Final Battle 2010

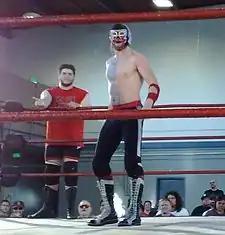
Kevin Steen (left) spent much of 2010 playing mind games with El Generico (right) after their acrimonious split.

Generico and Steen met in their first singles match at the June iPPV Death Before Dishonor VIII, with Generico demanding the match start as soon as the event began rather than waiting for later in the evening. Steen won their first encounter, while a rematch at "Hate: Chapter II" saw Generico win by disqualification after hitting Generico with a chair, but Generico gained revenge but putting Steen through a table. At the Glory By Honor IX iPPV, Cabana made Corino submit again in a Double Chain match but after the match Corino's son helped assault the team, finishing with Steen pulling Generico's mask off. Steen later announced he would sell the mask on eBay and on the 15 November episode of "Ring of Honor Wrestling" challenged Generico to a final match at Final Battle, with Generico's mask and Steen's ROH's contract on the line which Generico, wearing a new all-black mask, accepted. ROH president Cary Silkin later announced it would also be a Fight Without Honor. Three days before the event, ROH officials made the storyline announcement that due to the volatile nature of the rivalry, with Steen having attacked fans wearing Generico masks and much of the venues being used when the two had fought previously that the match would no longer be sanctioned by Ring of Honor and would take place after the official Final Battle card had finished with ROH taking no liability for the match.